Carol Burnett

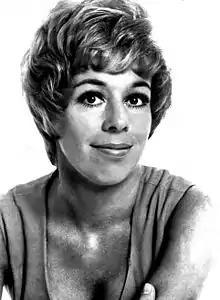
Burnett in 1974

The show ceased production in 1978. Four post-script episodes were produced and aired on ABC during the summer of 1979 under the title "Carol Burnett & Company". The productions used essentially the same format and, with the exception of Harvey Korman and Lyle Waggoner, the same supporting cast. Beginning in 1977, the comedy sketches of her series were edited into half-hour episodes for syndication entitled "Carol Burnett and Friends", which for many years proved to be extremely popular in syndication. In the digital age, the series began airing on MeTV in January 2015. Burnett starred in a few films while her variety show was running, including "Pete 'n' Tillie" (1972) and "The Front Page" (1974). She was nominated for an Emmy in 1974 for her role in the drama "6 Rms Riv Vu". The show's enduring popularity surprised many when a 2001 retrospective containing outtakes and discussions with the cast, and a tribute to Bob Mackie, who designed all of the costumes that appeared on the show and enhanced outfits with comedic touches, drew in 30 million viewers, topping the Emmy Awards as well as all but the final game of that year's World Series. Her Grammy-winning memoir "In Such Good Company" is about the show, and Burnett tells about how it was developed, with anecdotes about improvisations, the cast, crew, and guests.